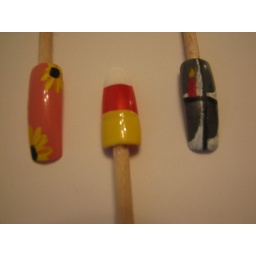
sunflowers, candy corn, candle and snow in window